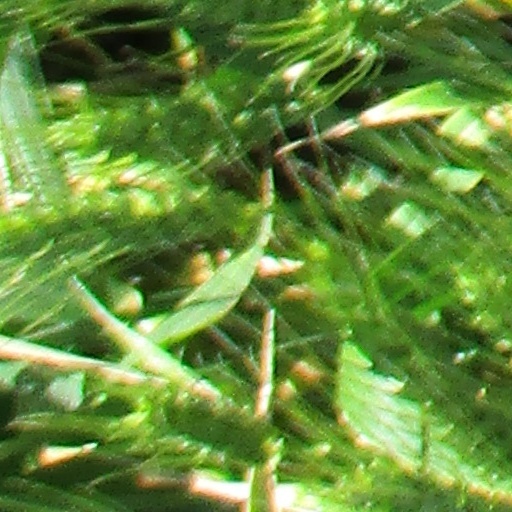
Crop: wheat